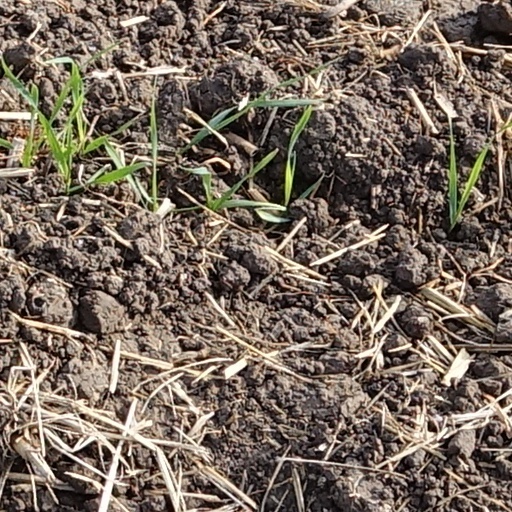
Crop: wheat